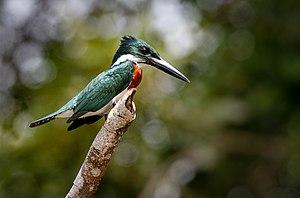
Le Martin-pêcheur d'Amazonie est l'une des 4 espèces de martins-pêcheurs du genre Chloroceryle.